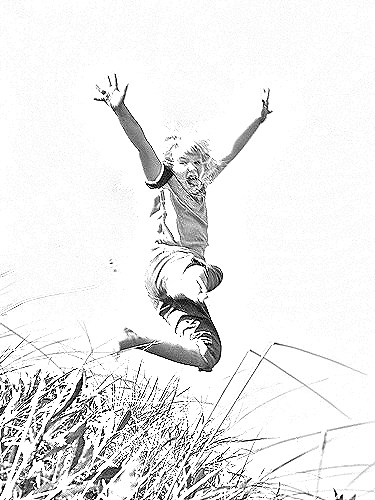
Portrait style: Sketch Portrait